Bikkle

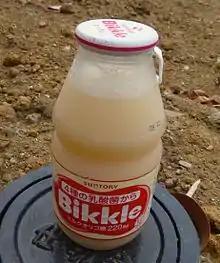
Bottle of Bikkle

Bikkle (ビックル) is a Japanese yogurt-based drink. Produced by Japanese drink giant Suntory, it can be found in vending machines for 100-120 yen and also at convenience stores and supermarkets. It comes in a small glass bottle, although since 2007, "Big Bikkle" is also available in a larger 500ml plastic bottle.